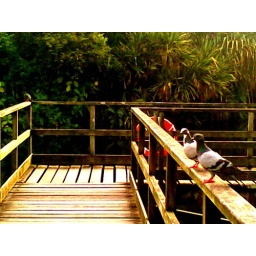
This is in my favourite park and I was standing here when I fed the turtles and the birds tried stealing the bread!